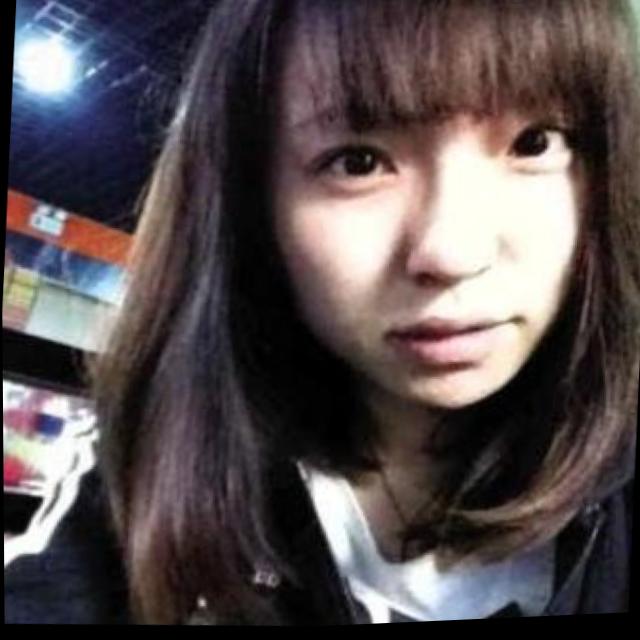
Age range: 21-44